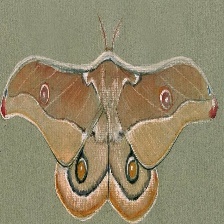
Species: EMPEROR GUM MOTH